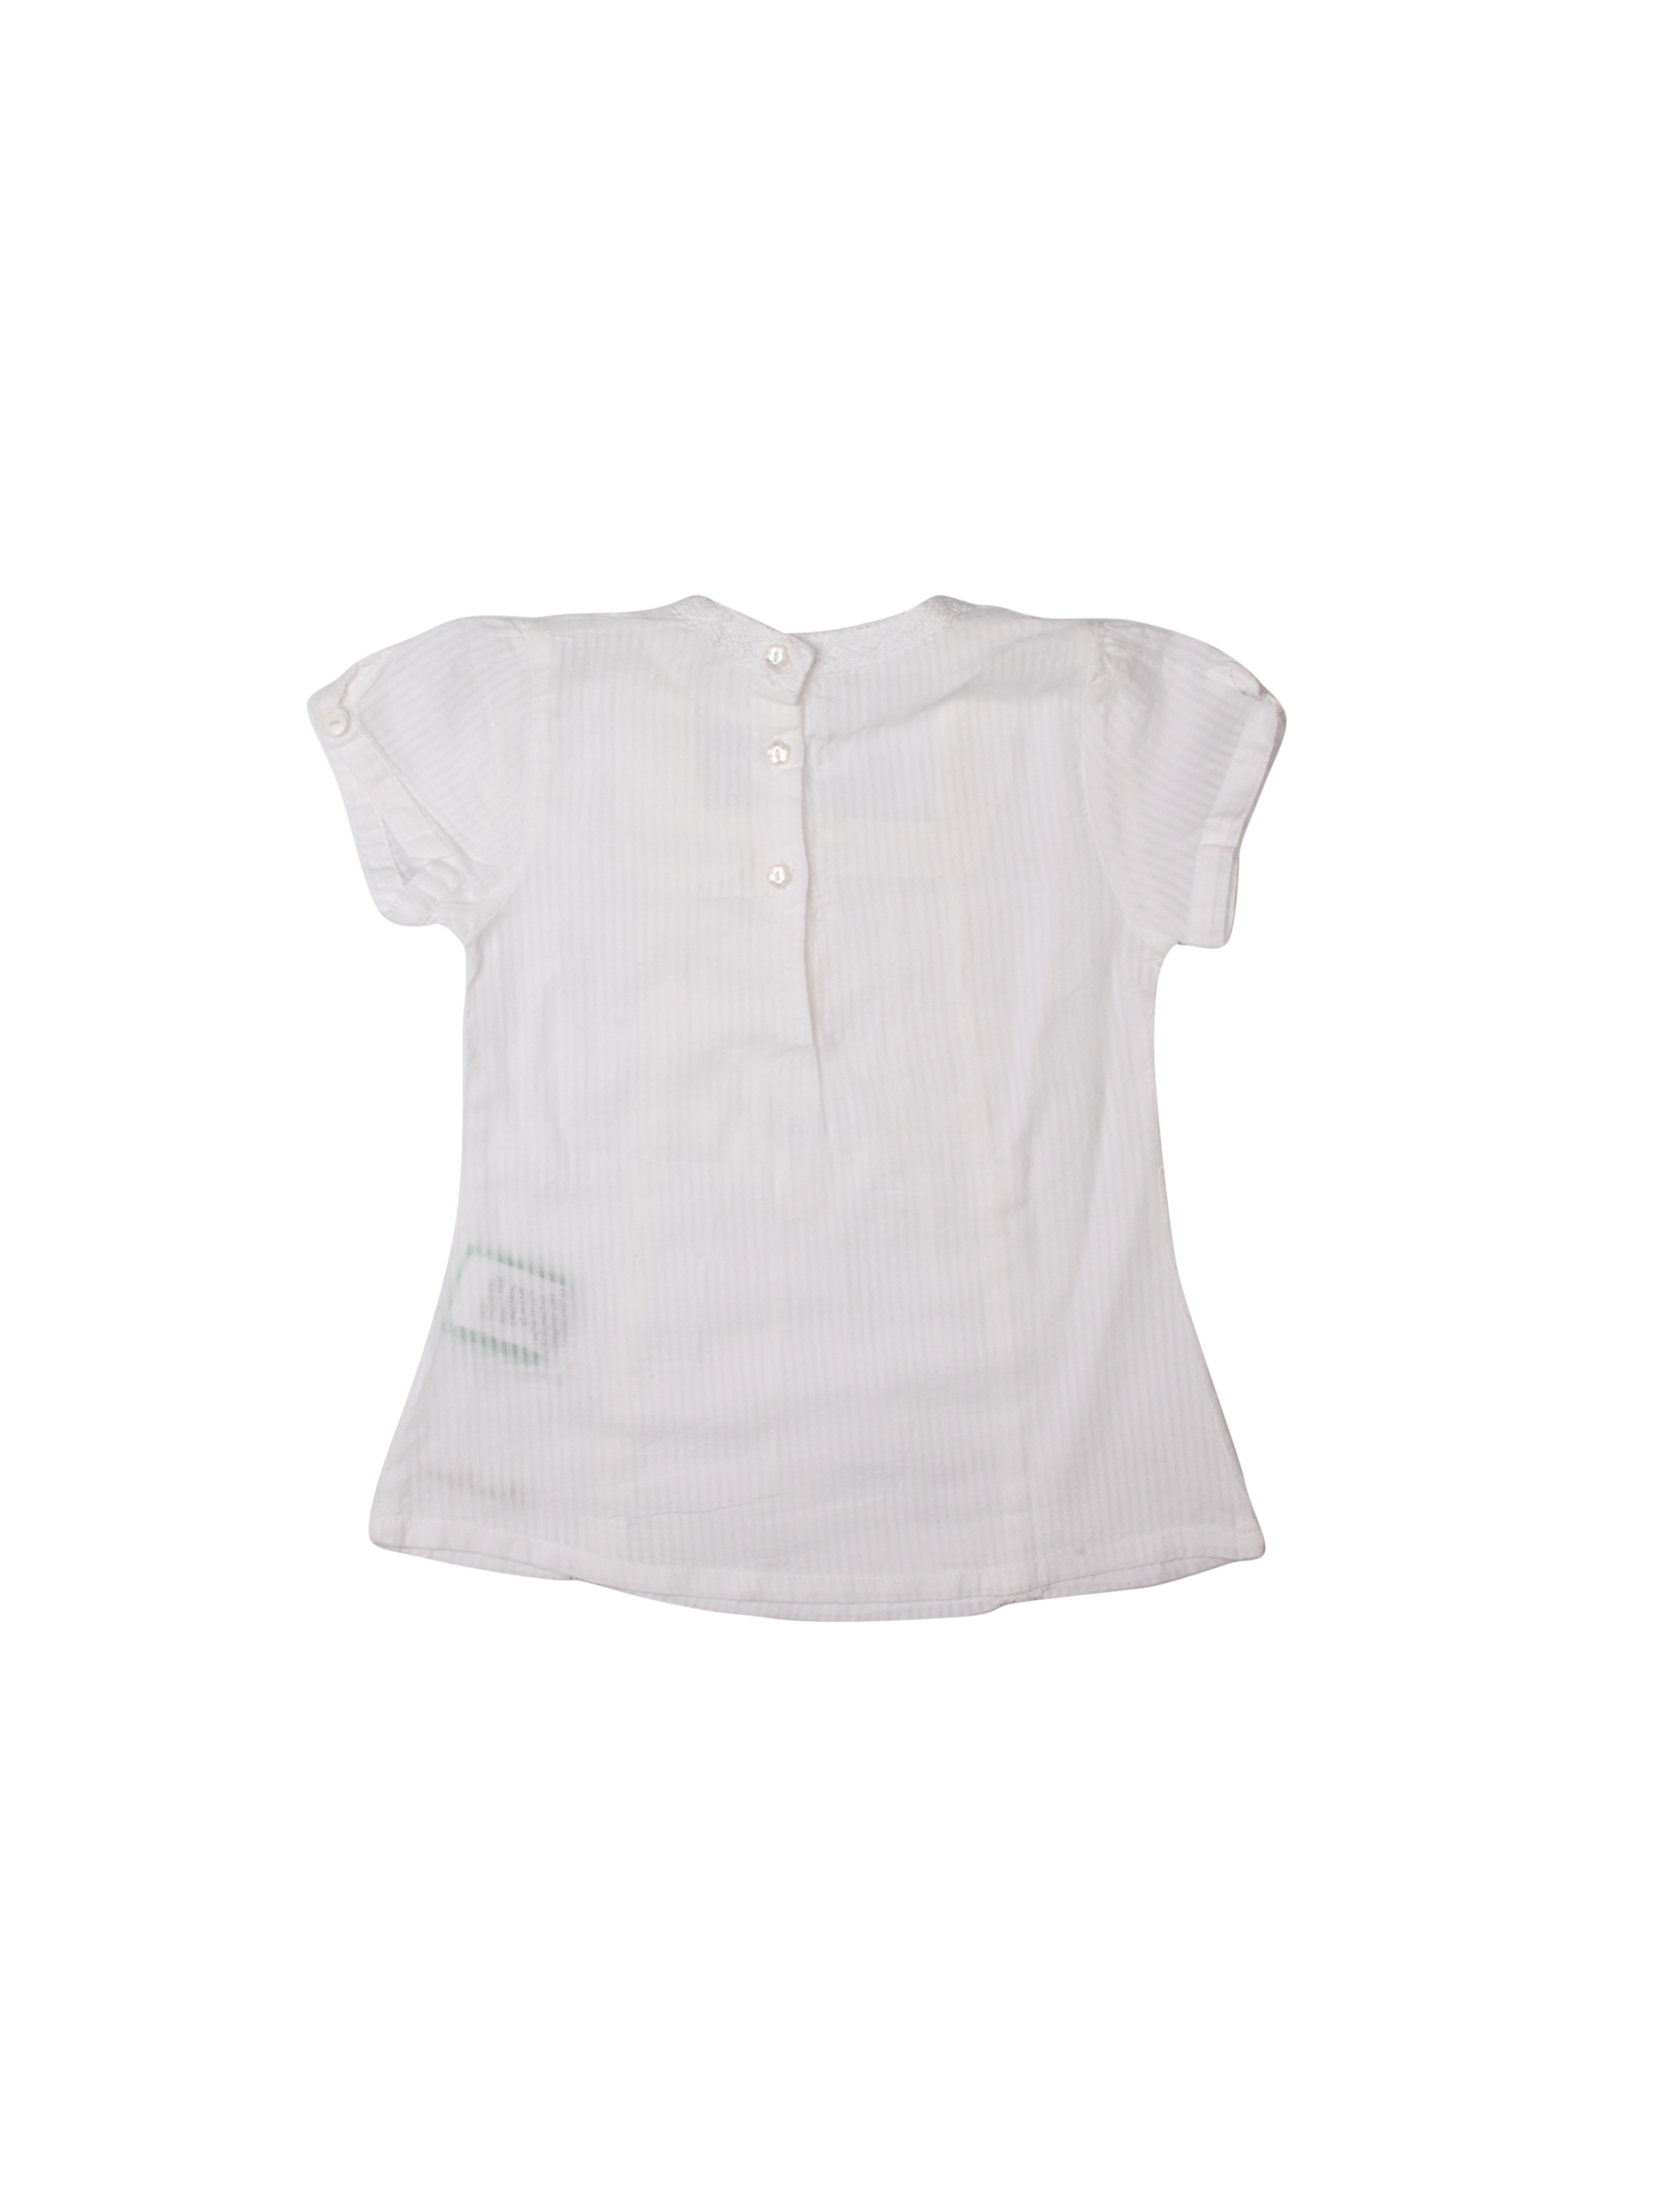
Palm Tree Girls White Top
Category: Apparel / Topwear / Tops
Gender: Girls
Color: White
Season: Summer 2012
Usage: Casual